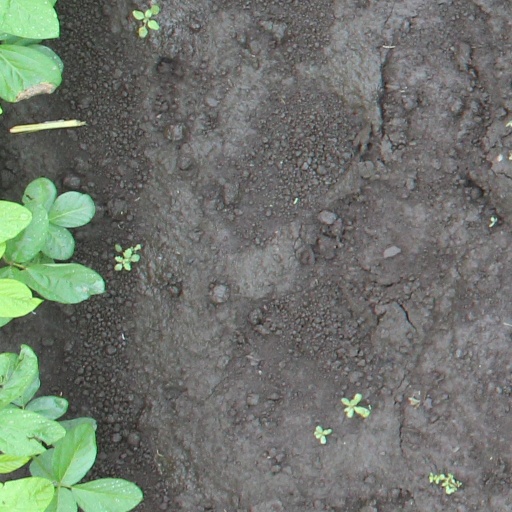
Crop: soybean